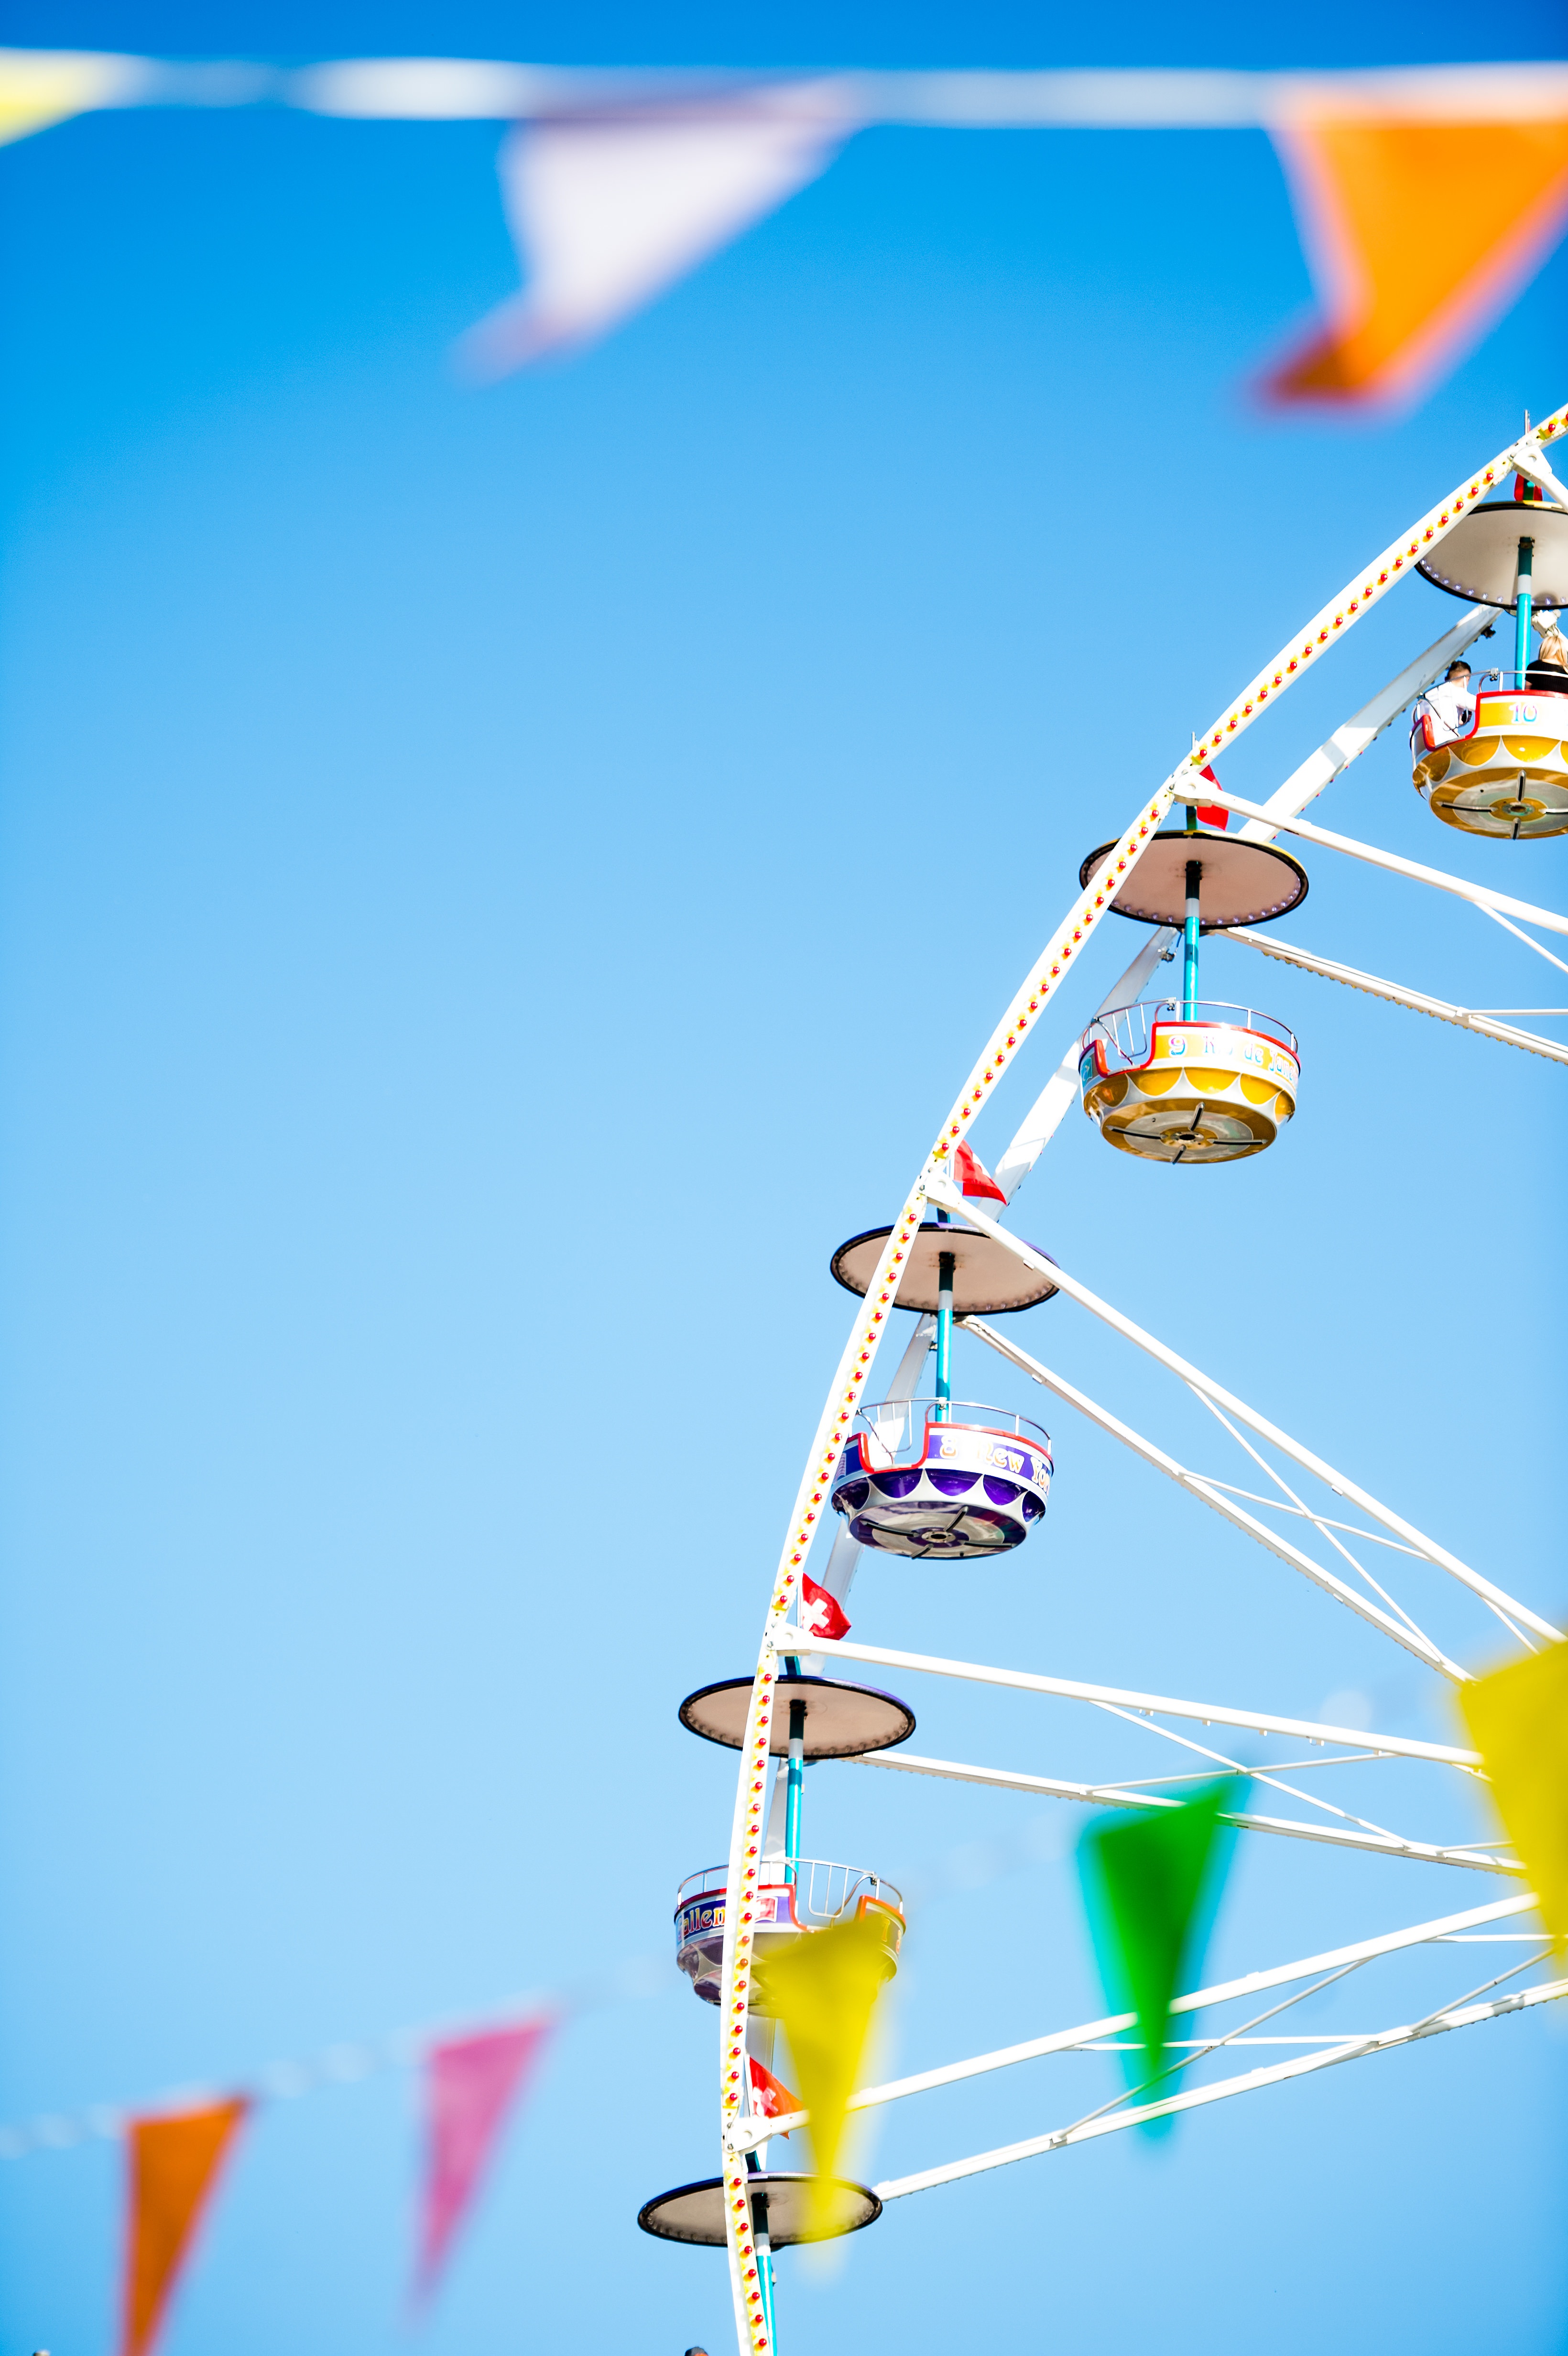
sky, vehicle, ferris wheel, color, flag, blue, big wheel, entertainment, atmosphere of earth